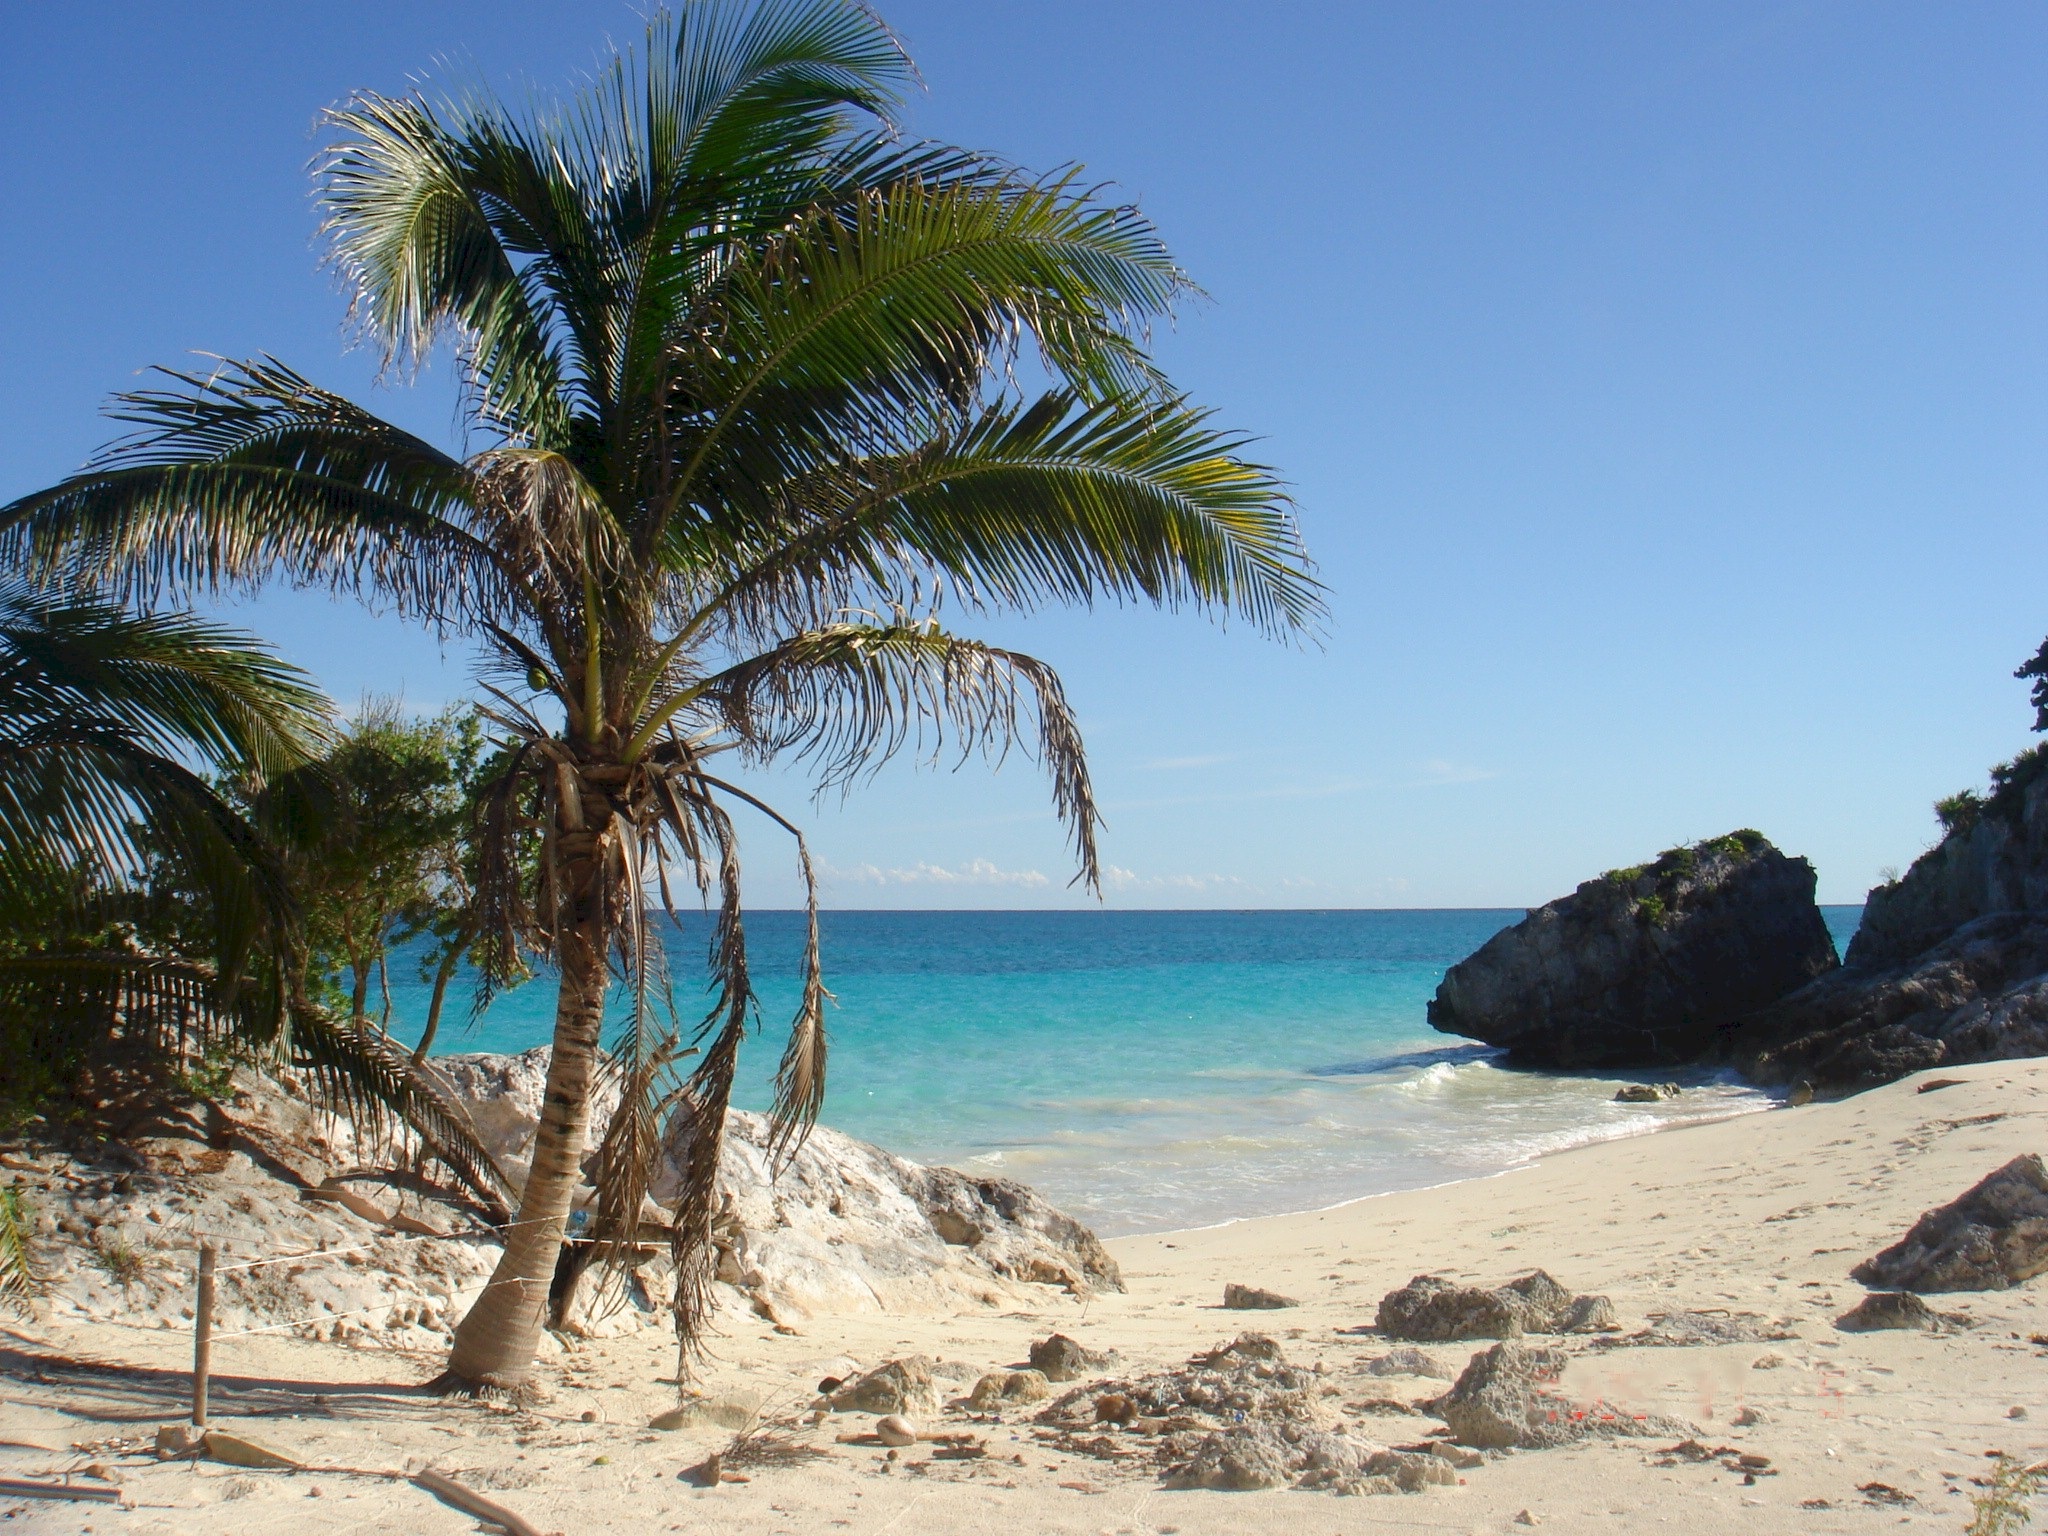
beach, landscape, sea, coast, tree, water, sand, ocean, shore, vacation, relax, scenic, tropical, seascape, lagoon, bay, body of water, rocks, sunny, caribbean, palm trees, tropics, cape, landform, arecales, palm family